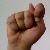
The image shows a hand gesture representing the letter 'T' in Indian Sign Language.